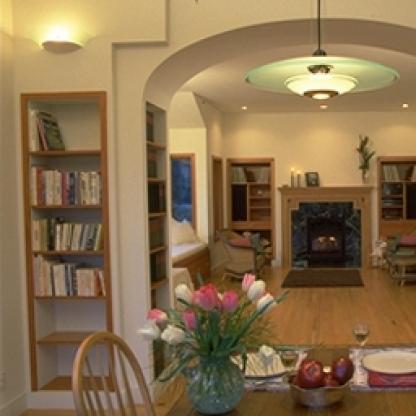
Scene: Indoor